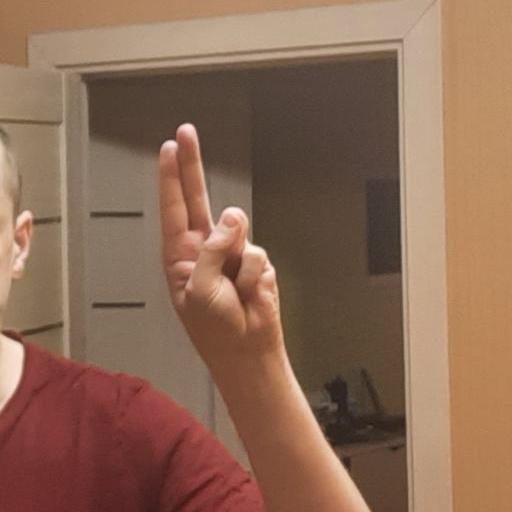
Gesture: two_up